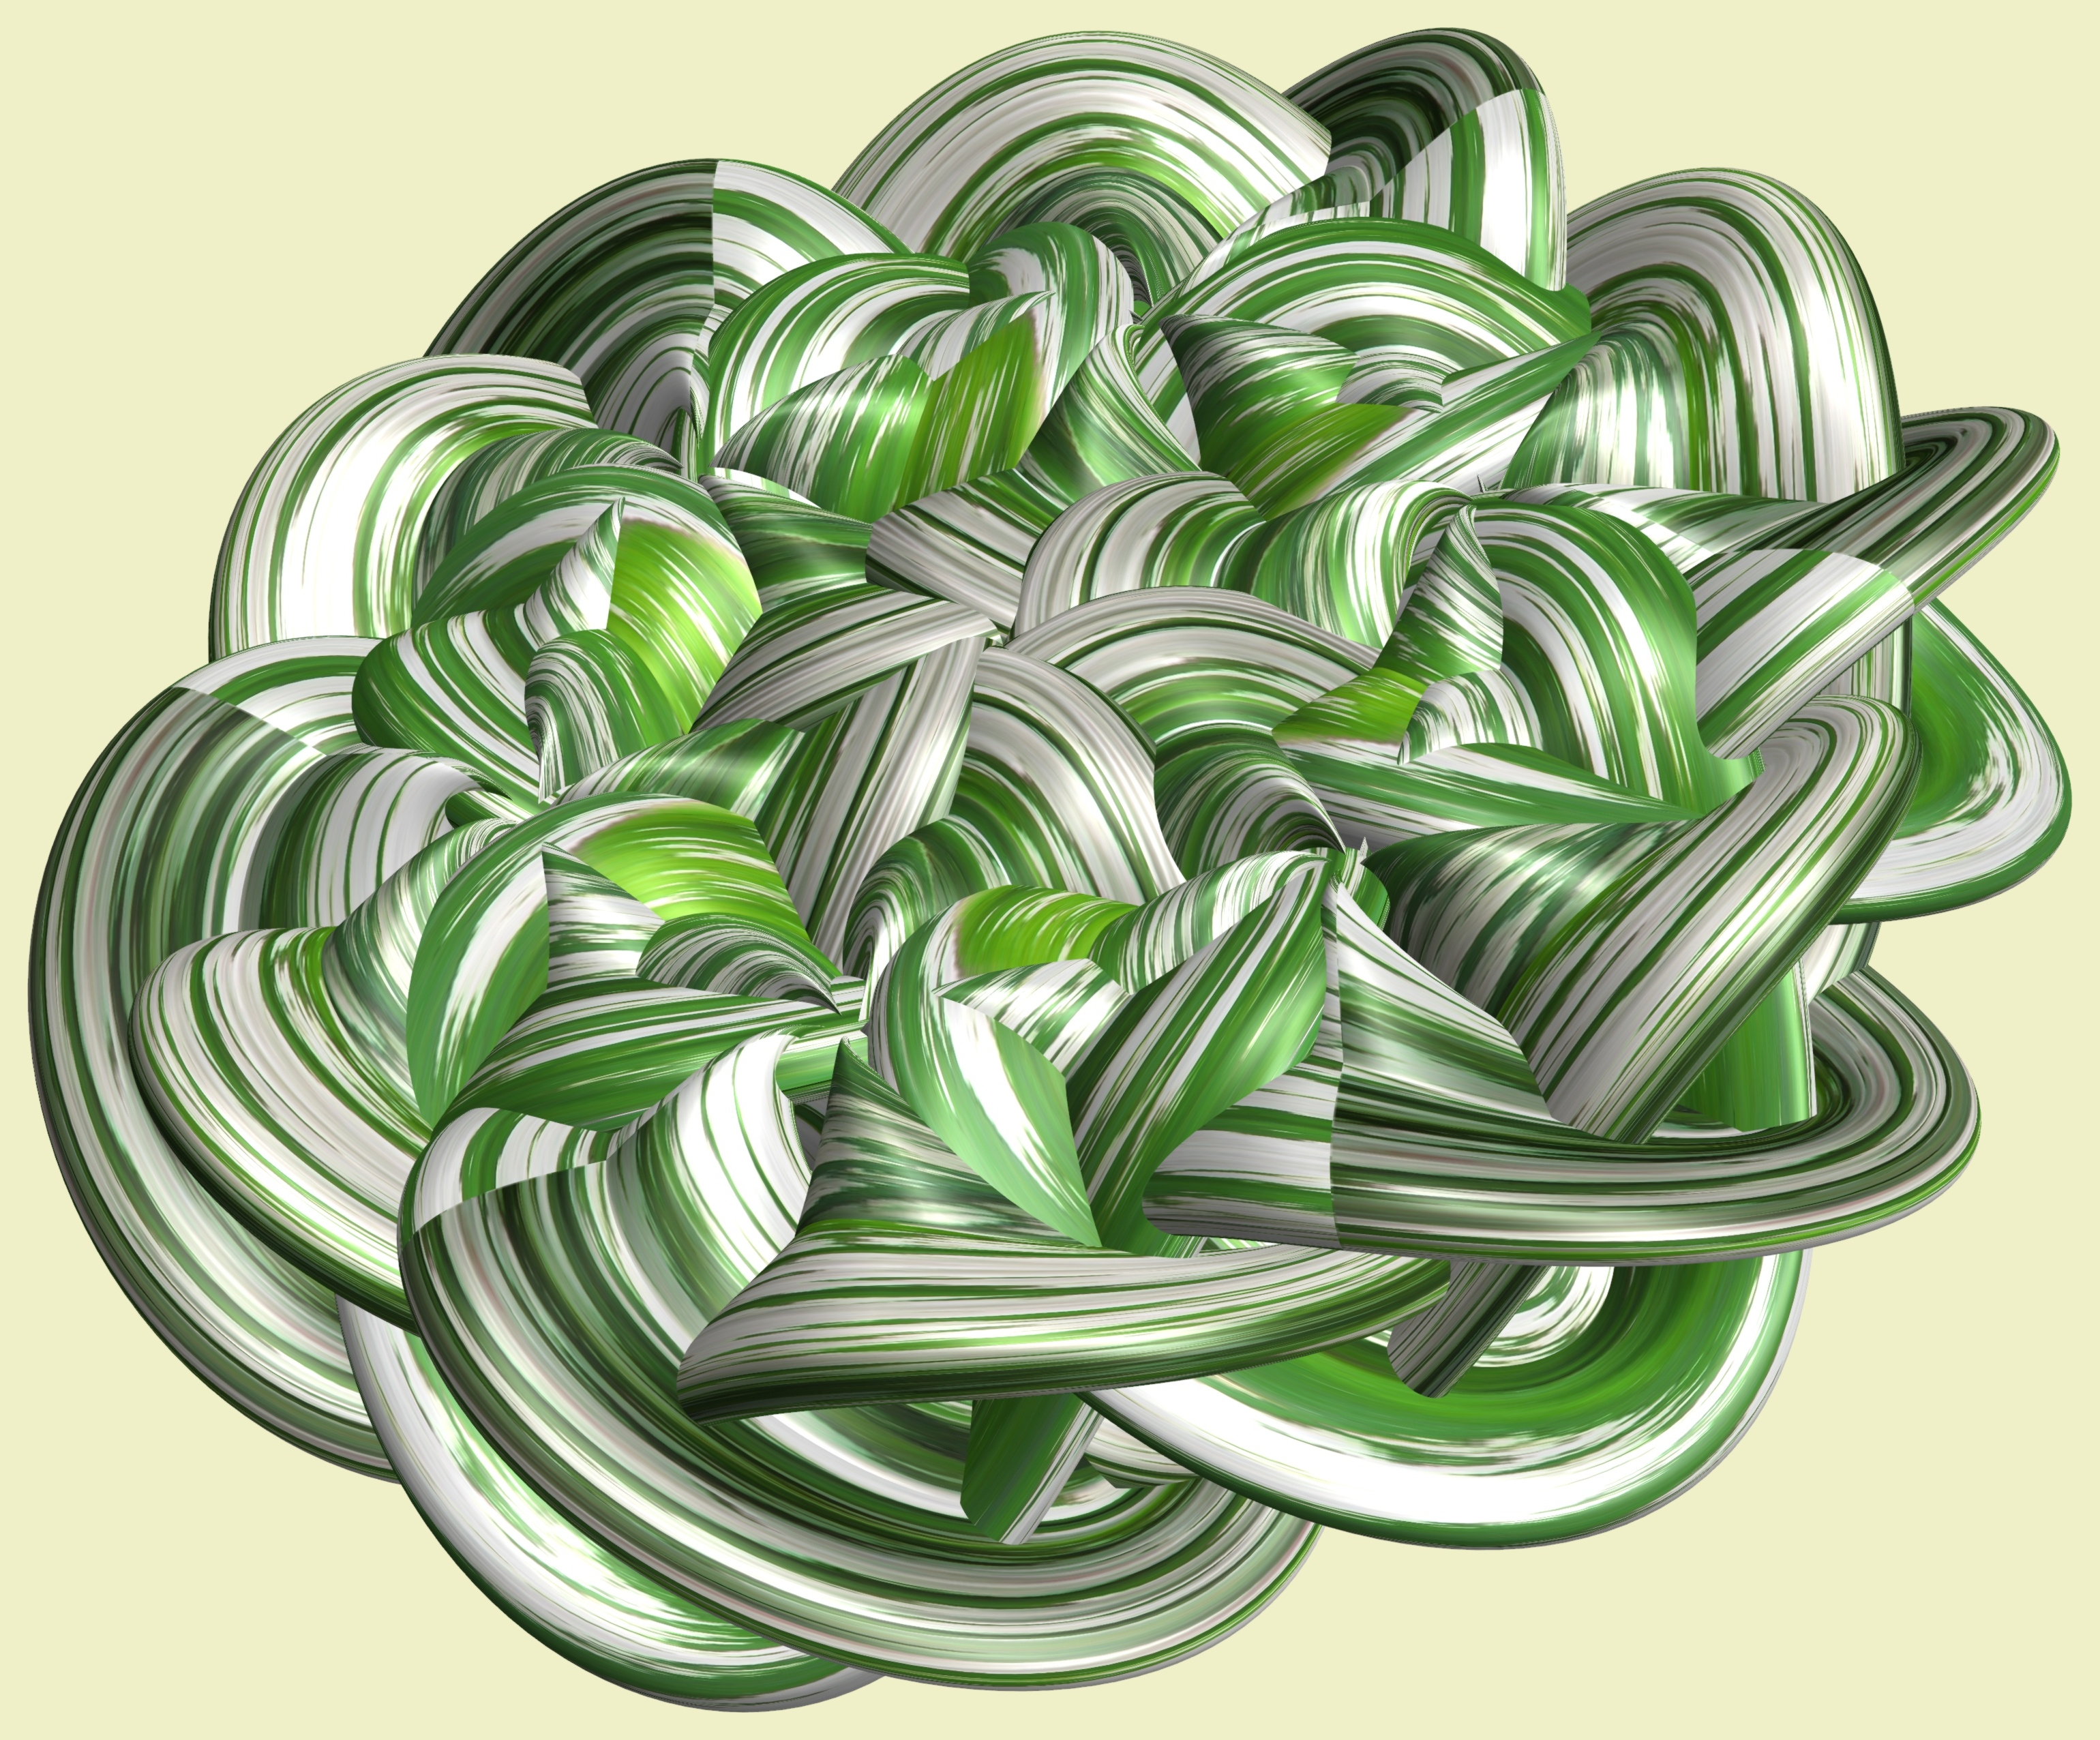
branch, structure, plant, texture, leaf, spiral, flower, pattern, green, herb, produce, botany, circle, cool image, illustration, design, symmetry, 3d, graphic, knot, torus, mathematica, cg, parametricplot3d, code, program, algorithm, flowering plant, land plant